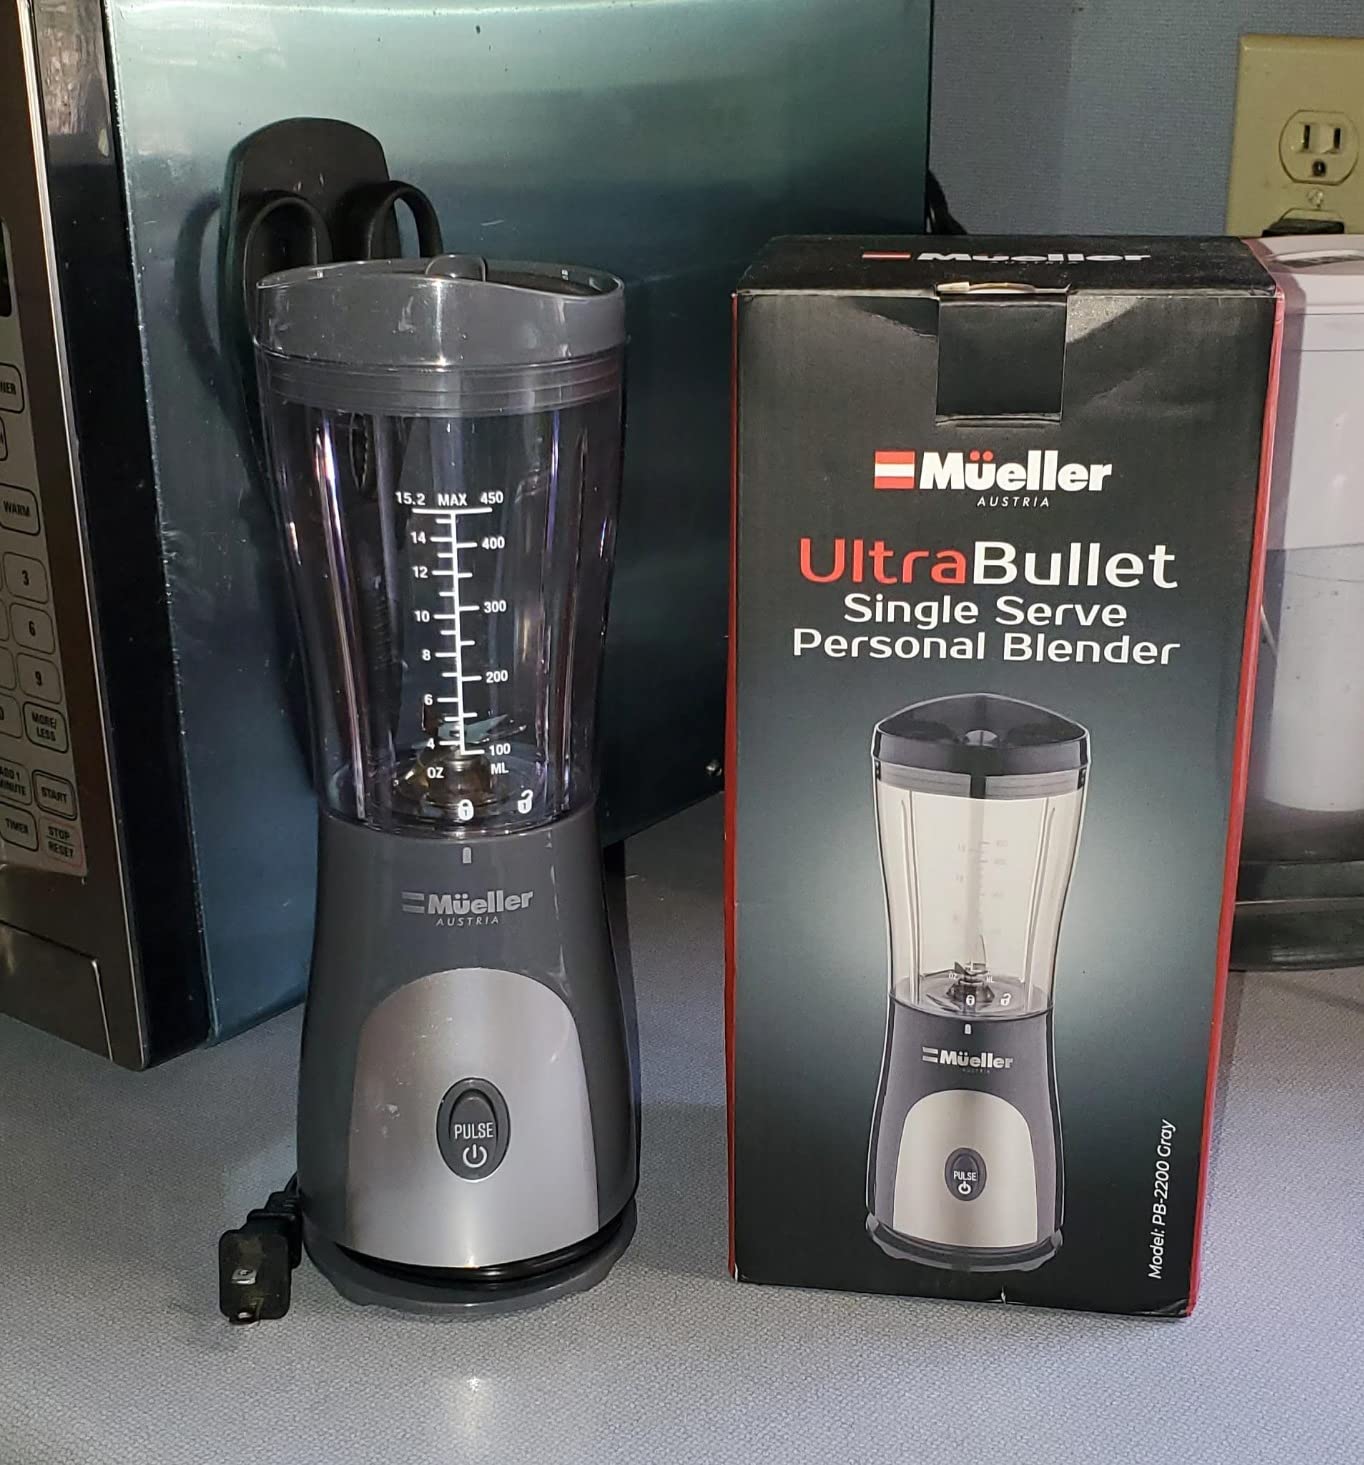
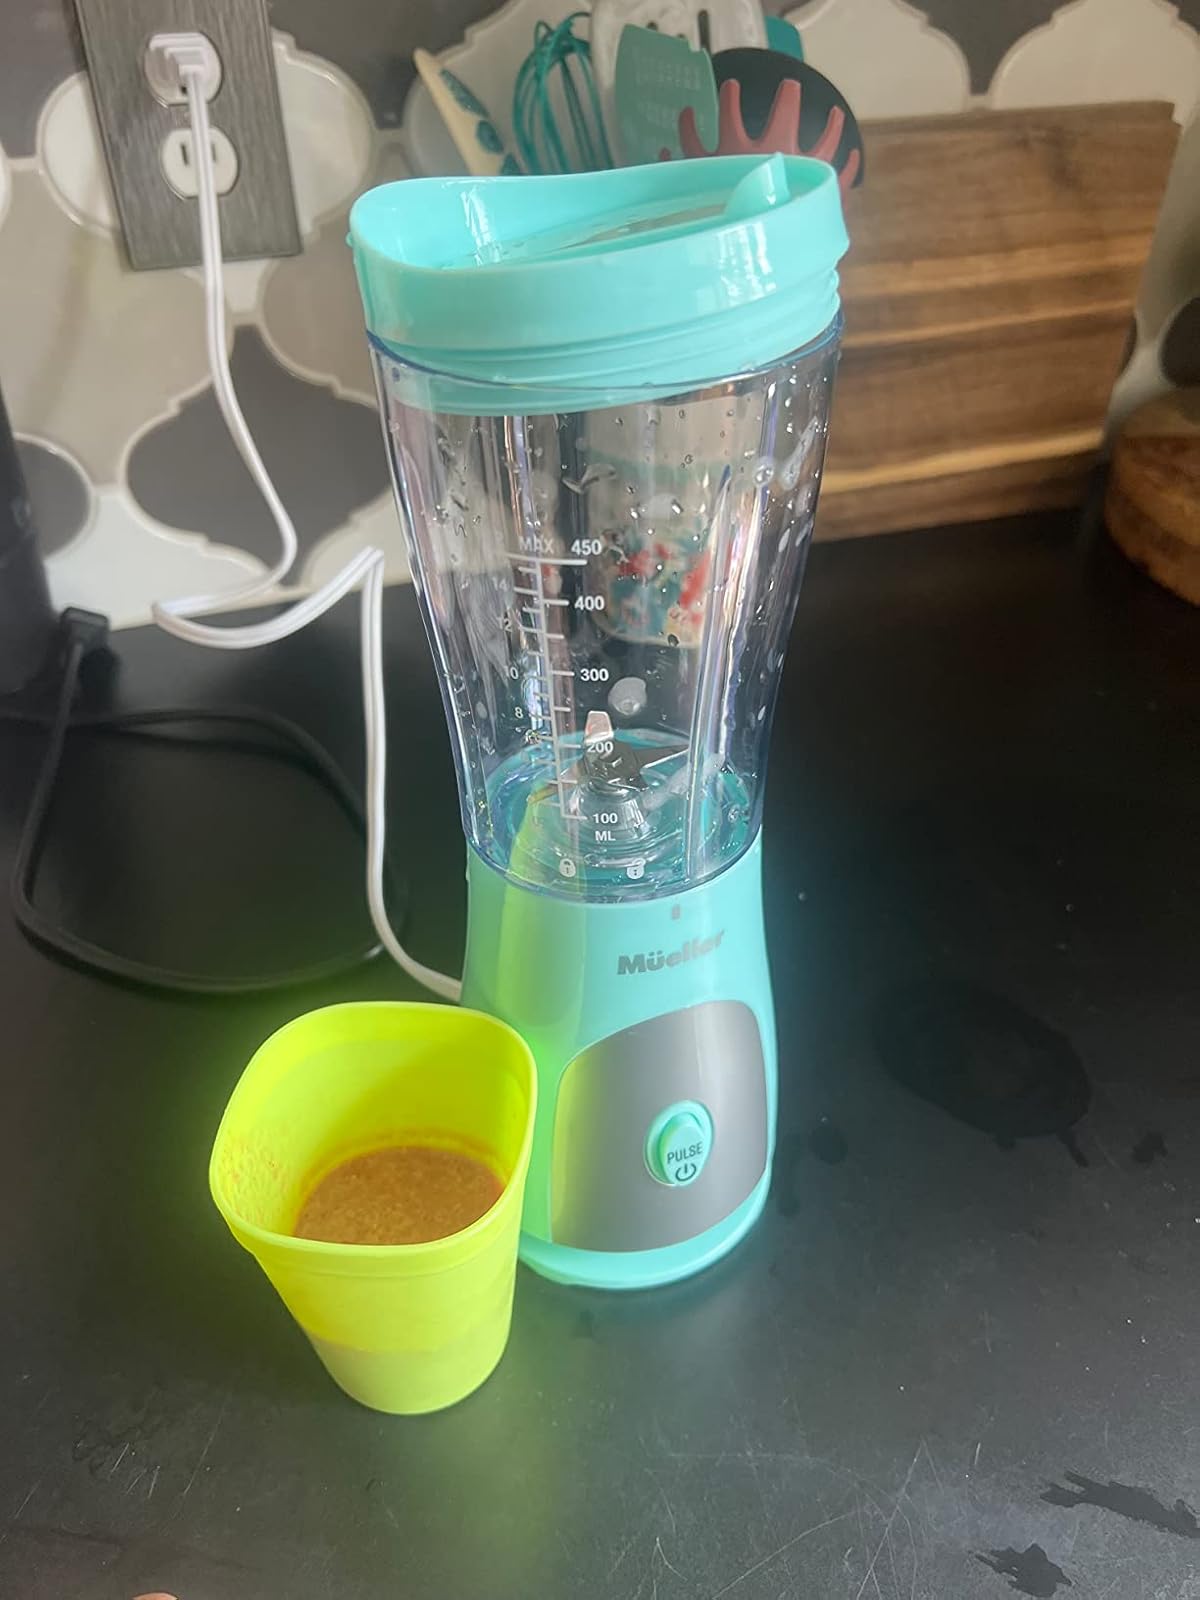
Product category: items_blender
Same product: no